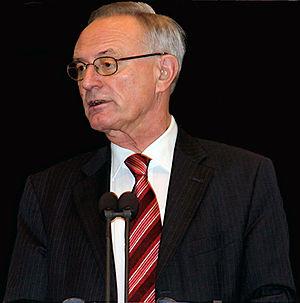
Klaus Hänsch, né le 15 décembre 1938 à Sprottau, est un homme politique allemand membre du Parti social-démocrate et du Parti socialiste européen. Il a été député européen de 1979 à 2009 et a été président du Parlement européen de 1994 à 1997.
Liste des présidents du Parlement européen.